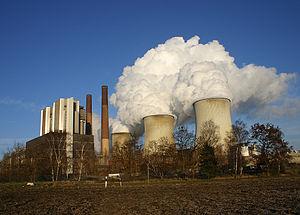
L'arrondissement d'Aix-la-Chapelle, en allemand Kreis Aachen, était une division administrative allemande, située dans le land Rhénanie-du-Nord-Westphalie.
Eschweiler [ˈɛʃˌvaɪlɐ] est une ville d'environ 56 000 habitants dans l'arrondissement d'Aix-la-Chapelle en Rhénanie-du-Nord-Westphalie en Allemagne. Eschweiler est une ville industrielle et administrative entourée de verdure : les forêts de Propsteierwald, Stadtwald, Bovenberger Wald et le lac artificiel Blausteinsee. Le centre-ville est traversé par l'Inde, un affluent de la Ruhr.